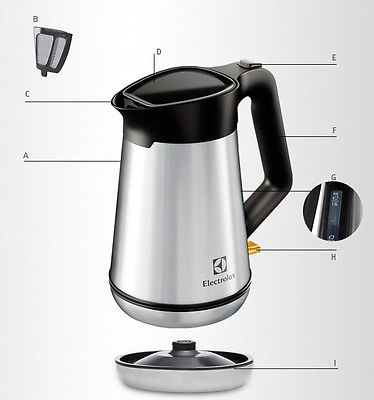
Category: kettle